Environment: real
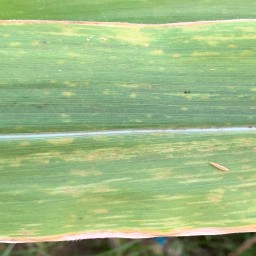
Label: lethal_necrosis